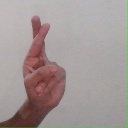
अक्षर: र